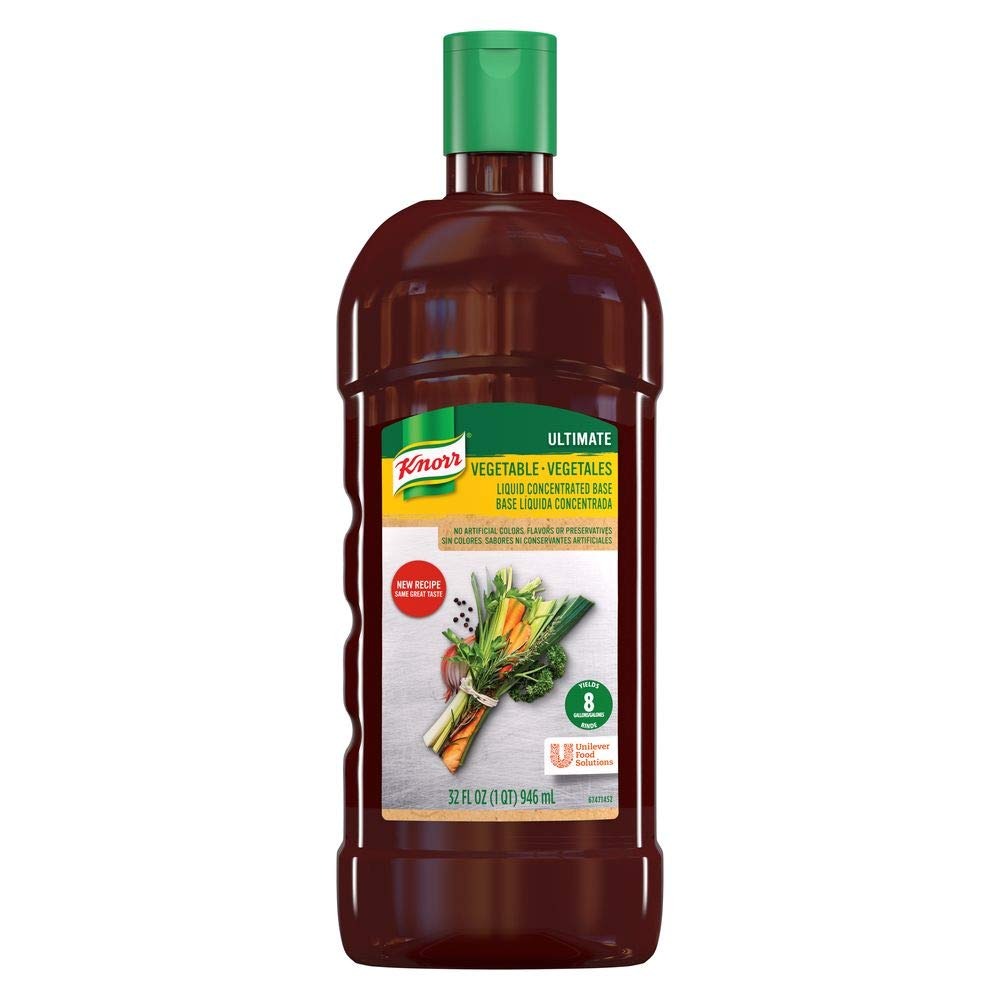
Item Name: Knorr Professional Ultimate Vegetable Liquid Concentrated Base Scratch Like Flavor Aromatic Stock Base, Gluten Free, No Artificial Flavors, Colors, Preservatives, No Added MSG, 32 oz, Pack of 4
Bullet Point 1: Offers exceptional flavor, color, and Aroma
Bullet Point 2: Liquid concentrate delivers better flavor and shorter prep times than paste bases
Bullet Point 3: Vegetable stock is gluten free and contains no artificial flavors, colors, or preservatives
Bullet Point 4: Delicious, hearty vegetable taste is ideal for soups, sauces, and glazes
Bullet Point 5: Stock up on easy to use liquid bouillon in bulk; shelf-stable food; easy to store for long term food supply
Value: 128.0
Unit: Fl Oz

Price: 77.92